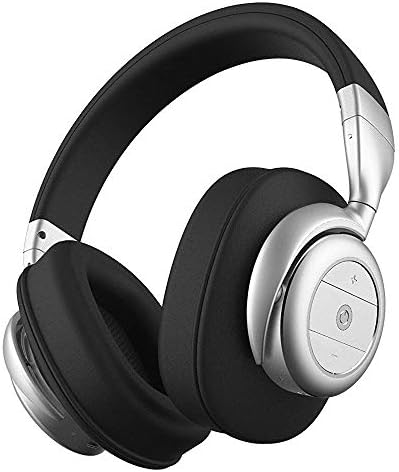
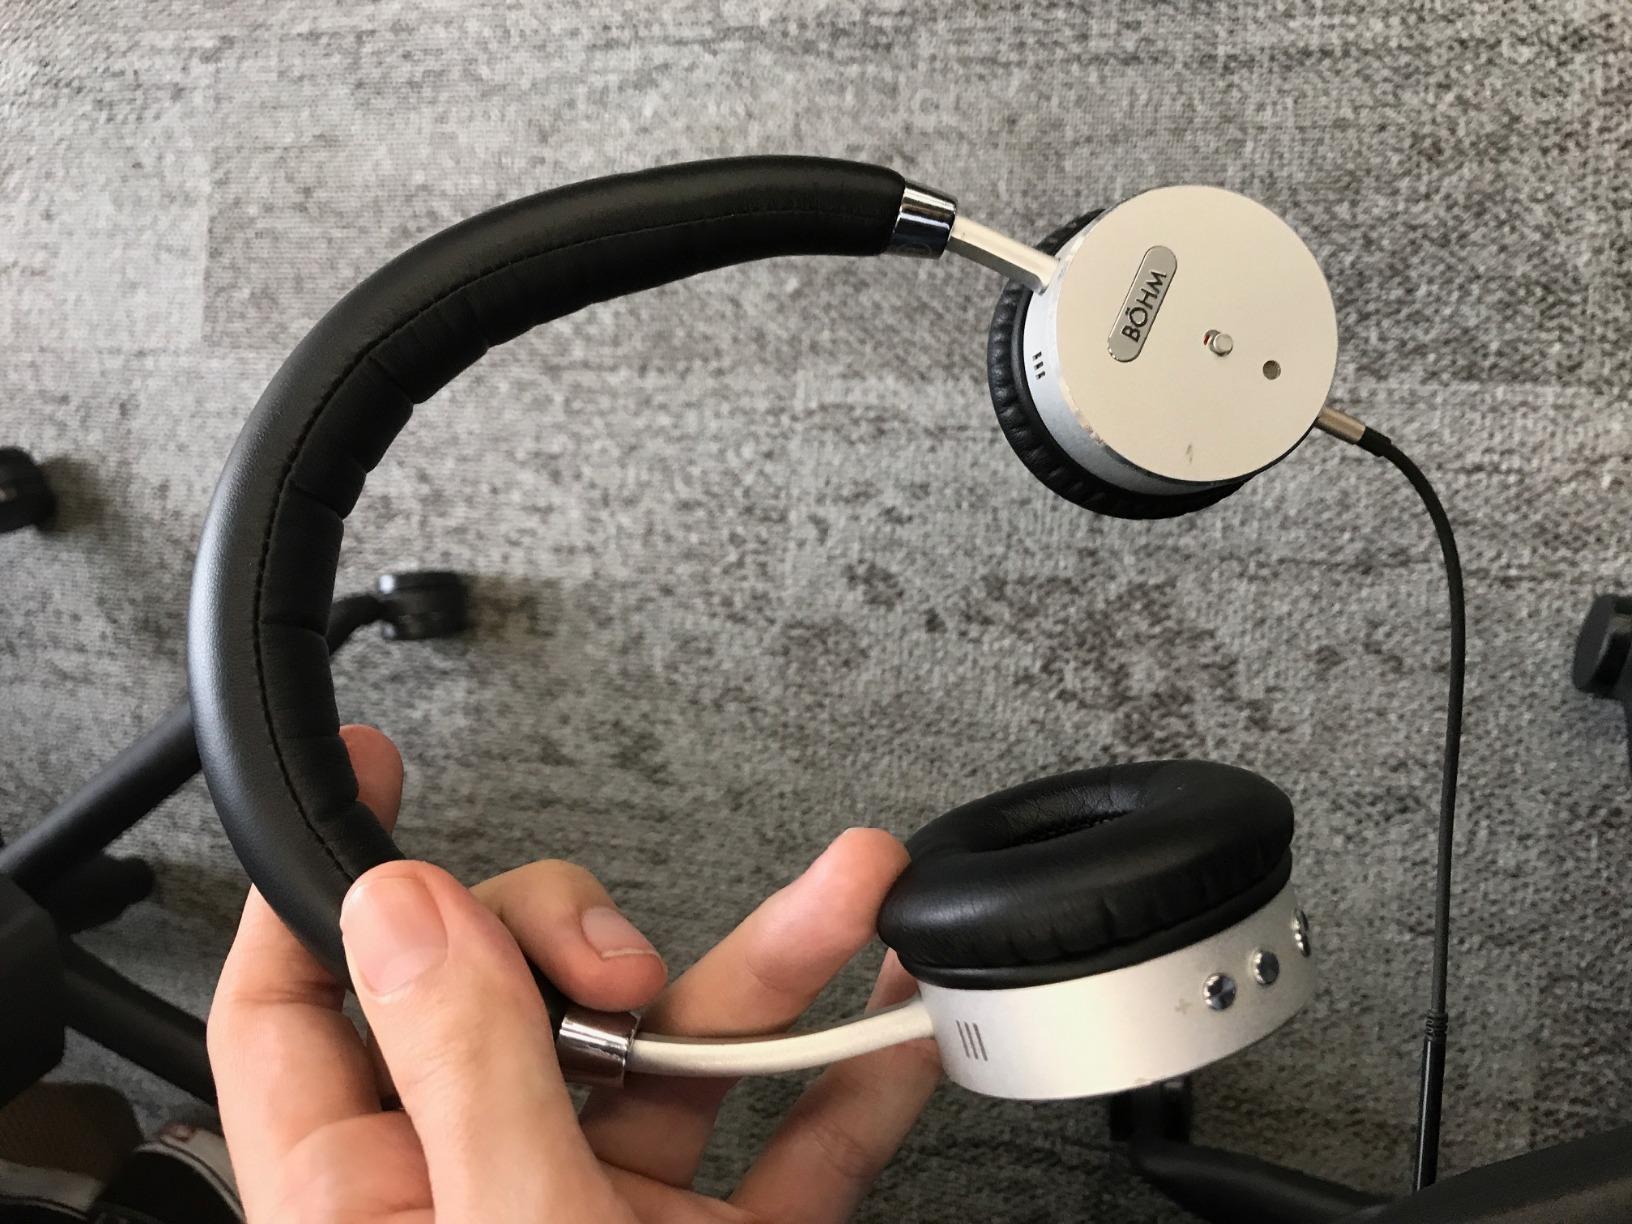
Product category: headphones
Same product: no